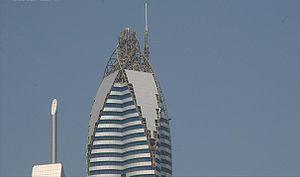
La Rose Tower est un gratte-ciel de 333 mètres situé à Dubaï sur la Sheikh Zayed Road.